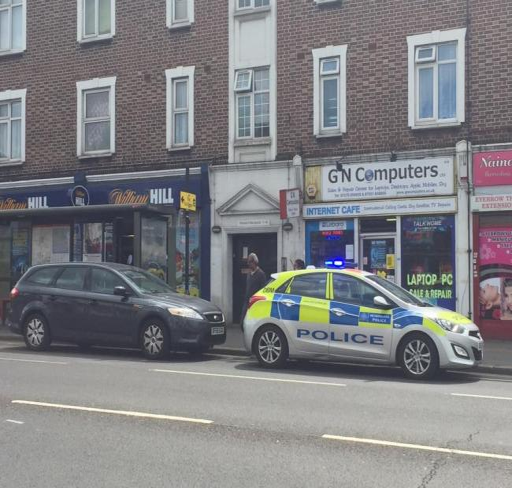
public company has been closed by police as they carry out an investigation